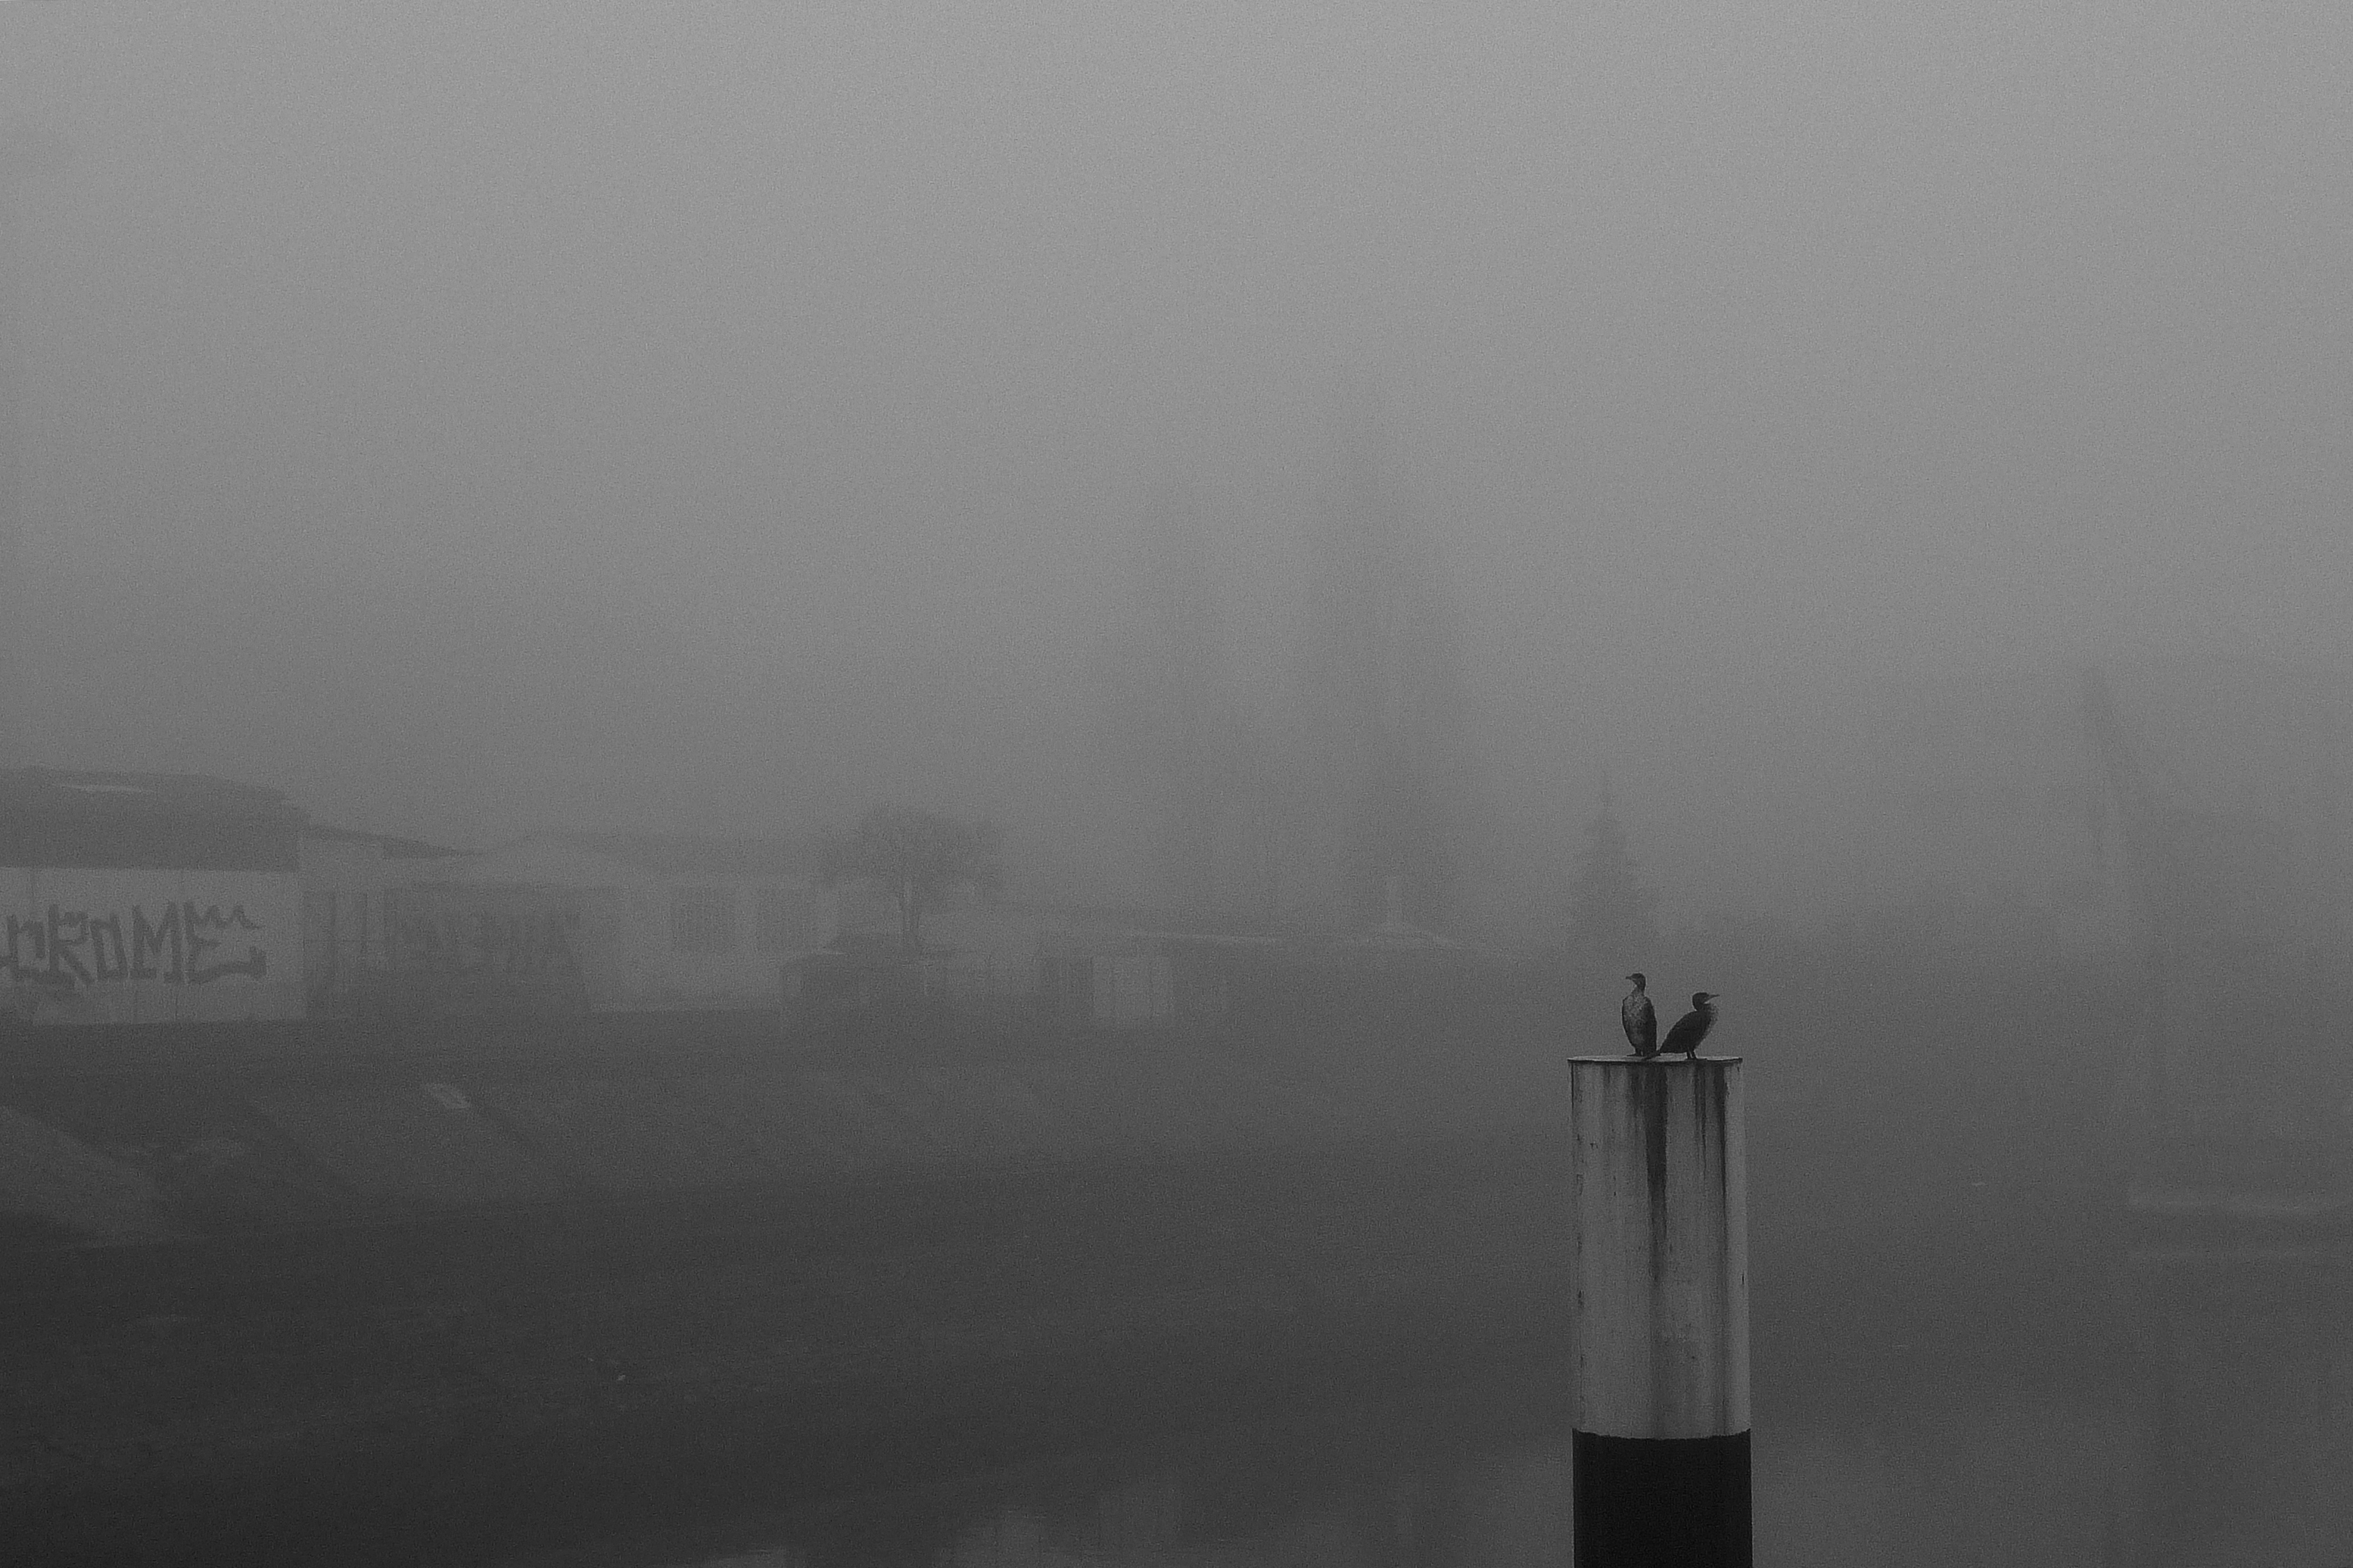
bird, black and white, fog, mist, morning, wind, dawn, atmosphere, weather, haze, harbour, port, monochrome, bw, birds, blackandwhite, blackwhite, germany, alemania, allemagne, sw, schwarzweiss, schwarzweis, badenwrttemberg, nebel, vogel, germania, mannheim, kurpfalz, schwarzweissfotografie, hafen, schwarzweisfotografie, badewurtemberg, monochrome photography, atmospheric phenomenon, atmosphere of earth